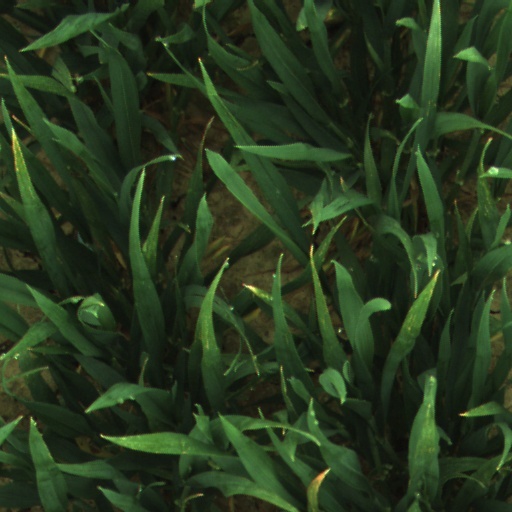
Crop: wheat